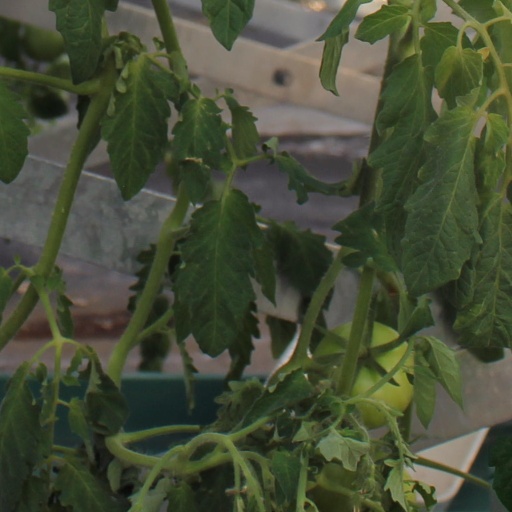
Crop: tomato